Wright-Patterson Air Force Base Mound

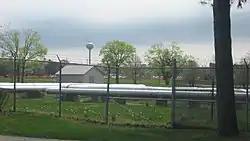
Looking toward the mound from Huffman Prairie

The Wright-Patterson Air Force Base Mound, designated 33GR31, is a Native American mound near the city of Dayton in Greene County, Ohio, United States. Named for its location on an Air Force facility, Wright-Patterson Air Force Base, the mound is an archaeological site.